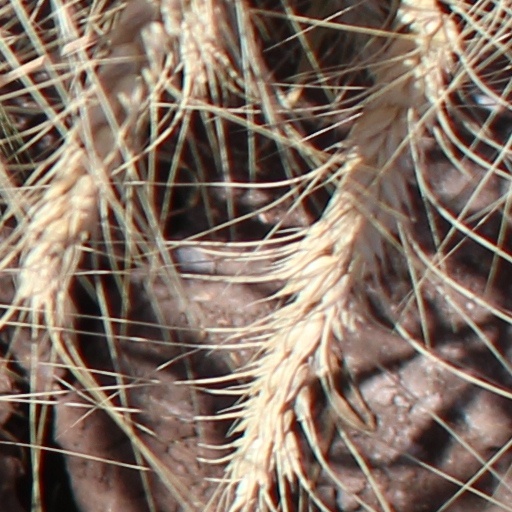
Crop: wheat